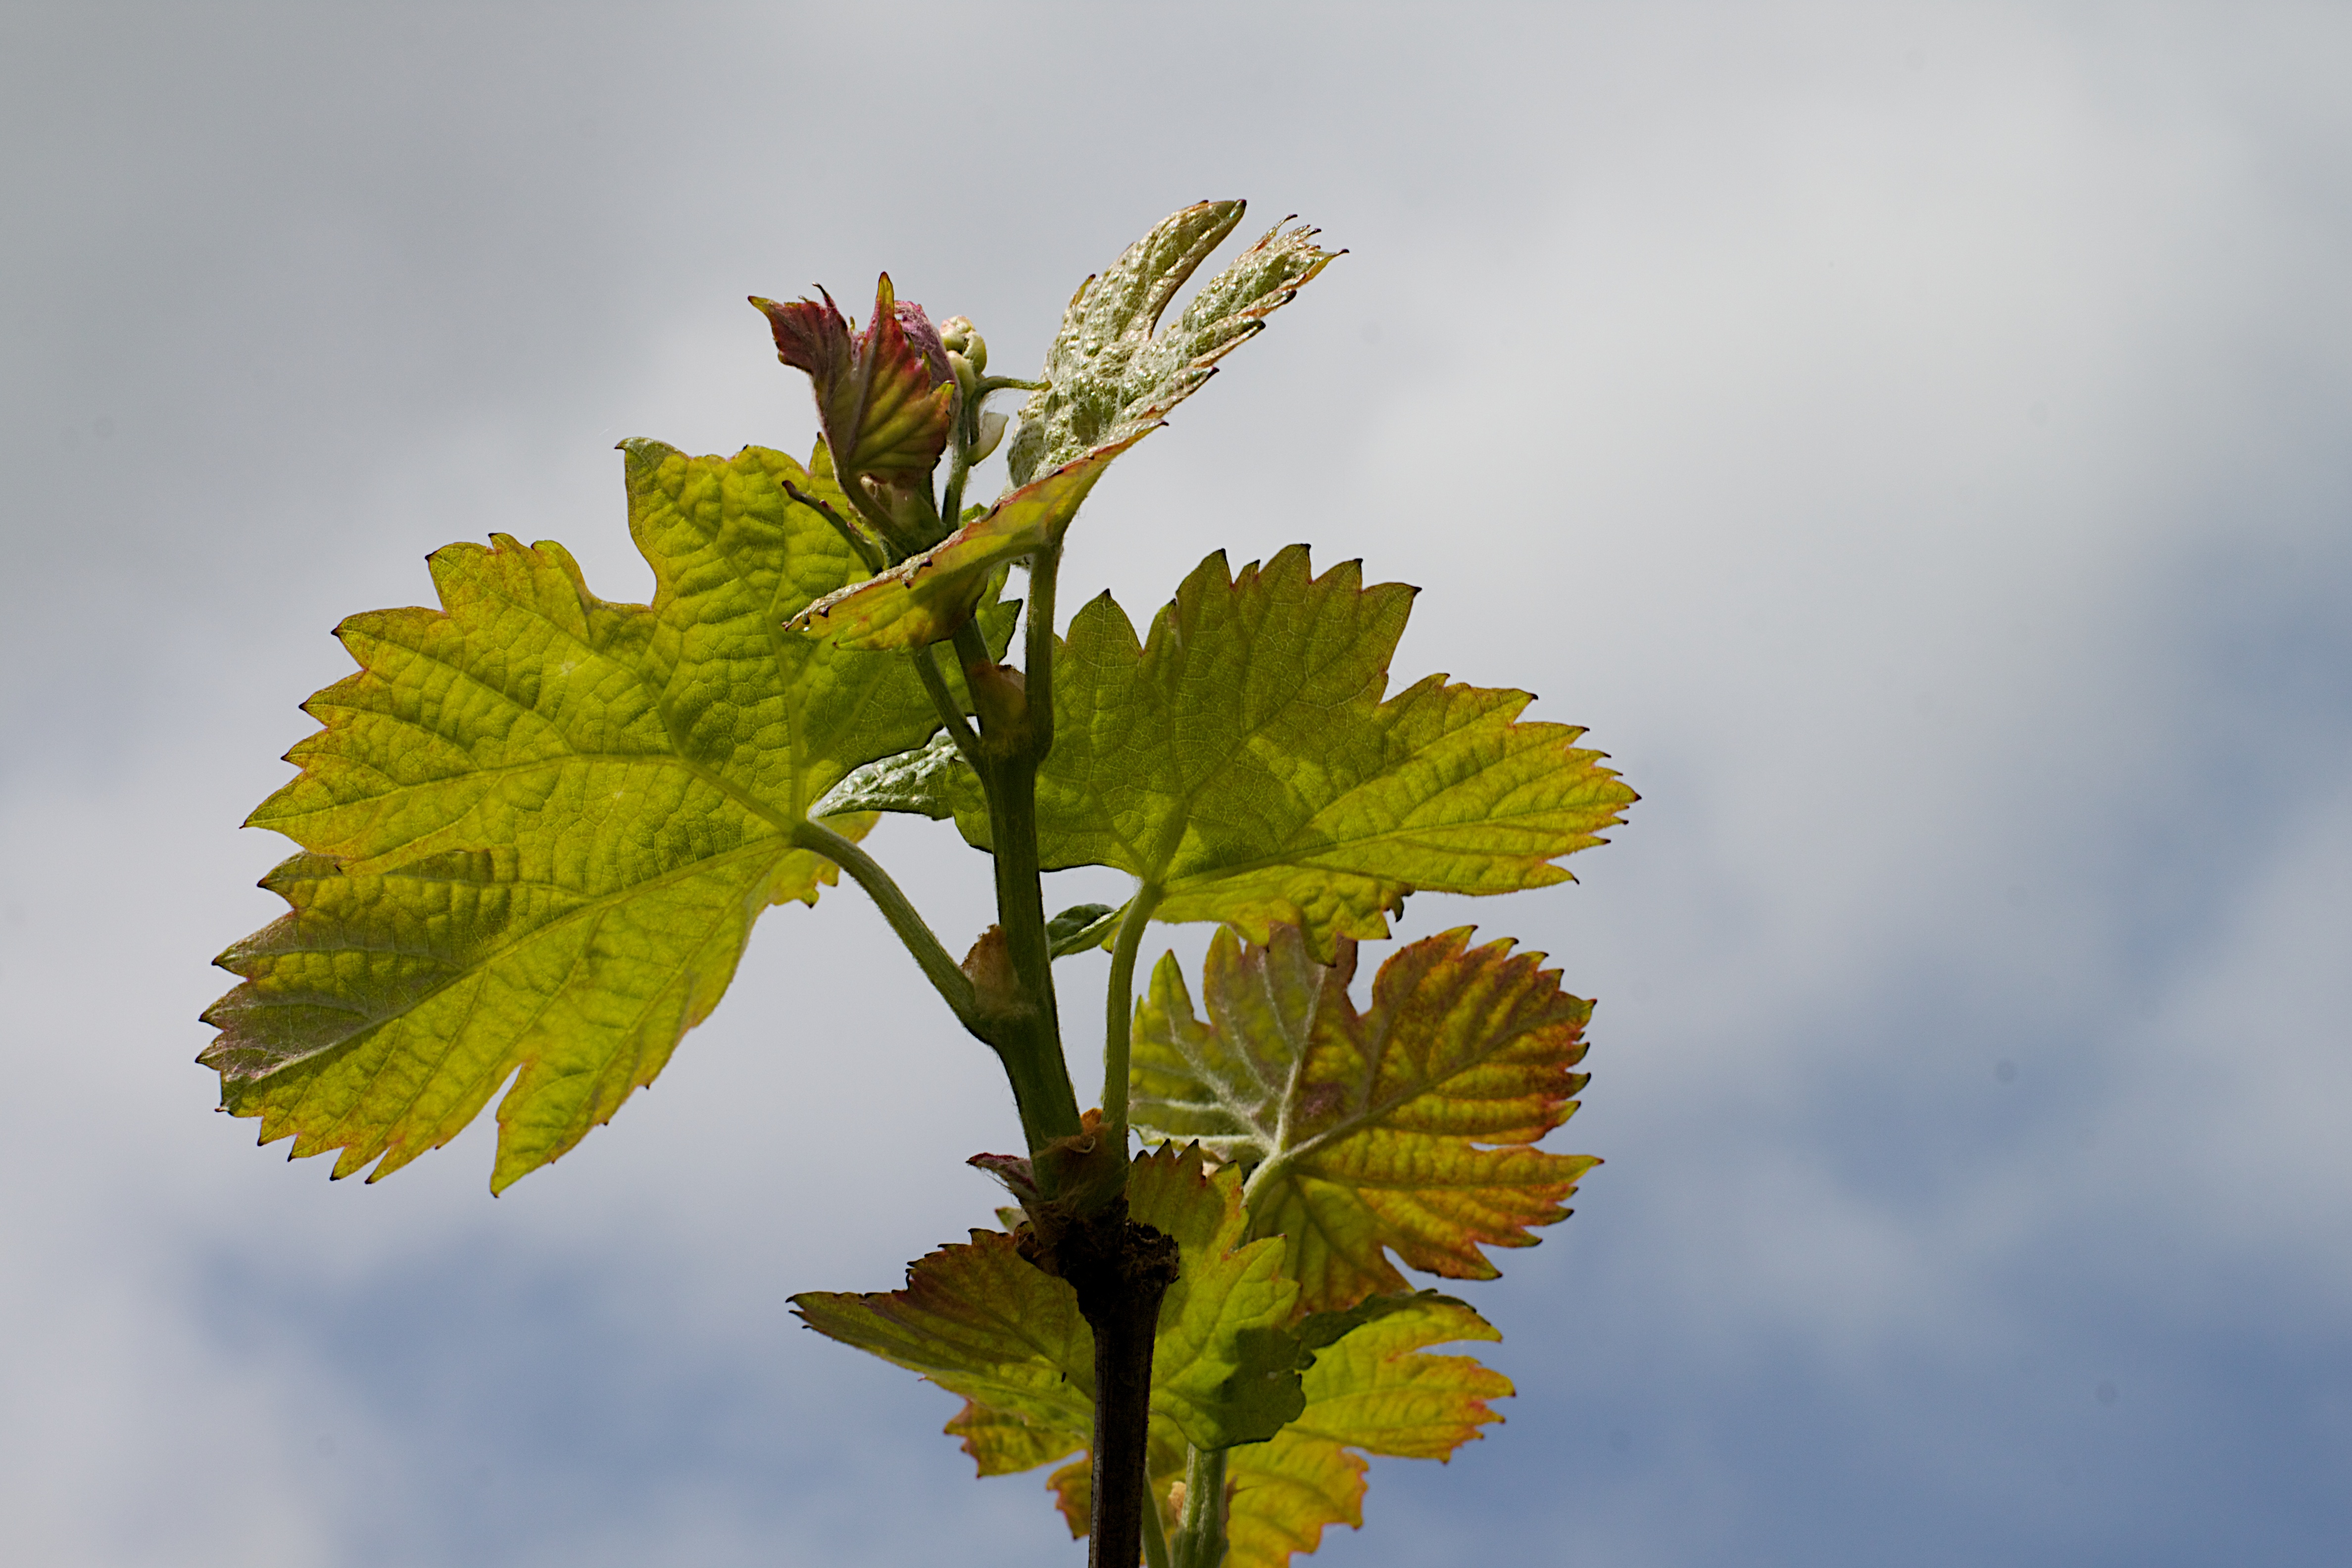
tree, nature, branch, blossom, plant, sky, grape, sunlight, leaf, flower, green, autumn, botany, yellow, flora, season, maple tree, macro photography, flowering plant, plant stem, woody plant, land plant